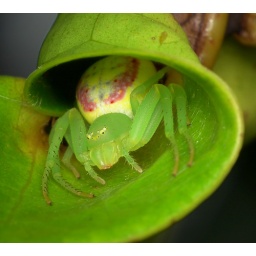
On a lemon myrtle tree in suburban Brisbane.my best Guess Female Pink Flower SpiderDiaea evanidaFamily Thomisidae